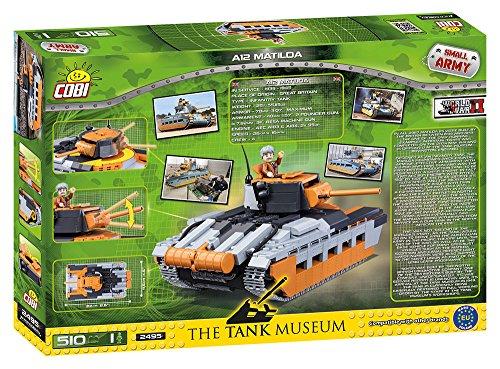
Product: COBI Small Army A12 Matilda Tank
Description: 1 figure of a tank museum worker - David Fletcher.
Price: $45.99
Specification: ProductDimensions:17.7x2.2x12inches|ItemWeight:1.29pounds|ShippingWeight:1.68pounds(Viewshippingratesandpolicies)|DomesticShipping:ItemcanbeshippedwithinU.S.|InternationalShipping:ThisitemcanbeshippedtoselectcountriesoutsideoftheU.S.LearnMore|ASIN:B072897B5S|Itemmodelnumber:2495|Manufacturerrecommendedage:7-15years